Membrane bioreactor

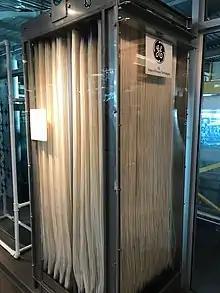
A reinforced immersed hollow fiber membrane cassette

Despite the more favorable energy usage of submerged membranes, there continued to be a market for the side stream configuration, particularly in smaller flow industrial applications. For ease of maintenance, side stream configurations can be installed on a lower level in a plant building, and thus membrane replacement can be undertaken without specialized lifting equipment. As a result, research and development has continued to improve the side stream configurations, and this has culminated in recent years with the development of low energy systems which incorporate more sophisticated control of the operating parameters coupled with periodic backwashes, which enable sustainable operation at energy usage as low as 0.3 kWh/m3 of product.